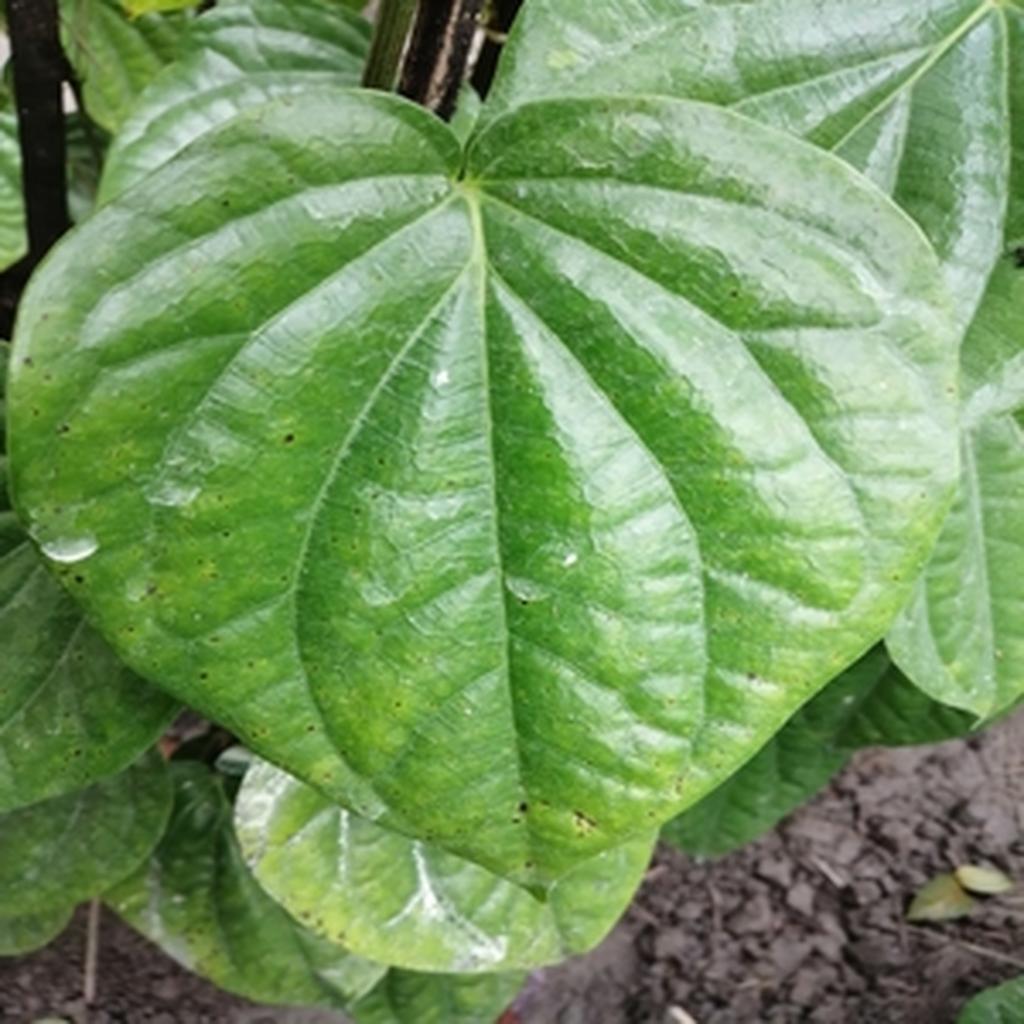
Label: Leaf_Spot